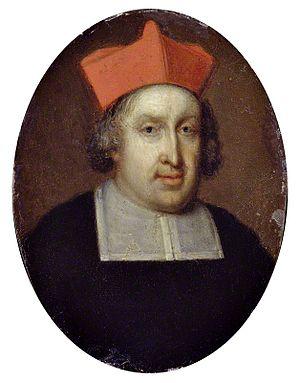
Philip Howard, nom complet Philip Thomas Howard of Norfolk, est un cardinal anglais de l'Église catholique de la seconde moitié du XVIIᵉ siècle, créé par le pape Clément X. Son nom de religion est Thomas. Il était communément appelé par ses contemporains le « cardinal de Norfolk ».